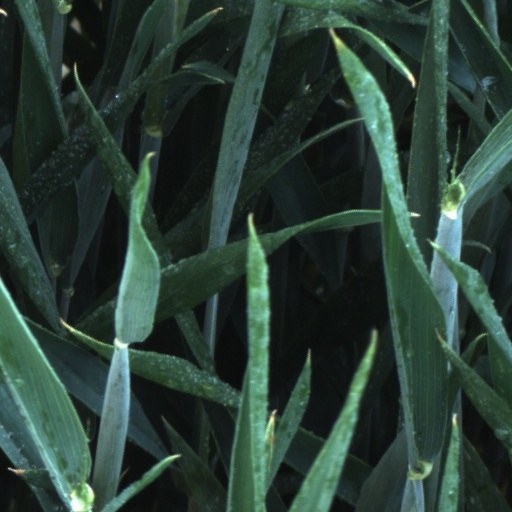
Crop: wheat